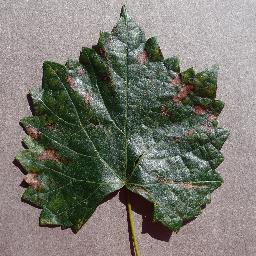
Label: Grape___Esca_(Black_Measles)